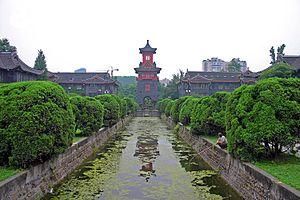
L'université du Sichuan est l'une des plus anciennes et prestigieuses universités de Chine, située à Chengdu, la capitale de la province du Sichuan.